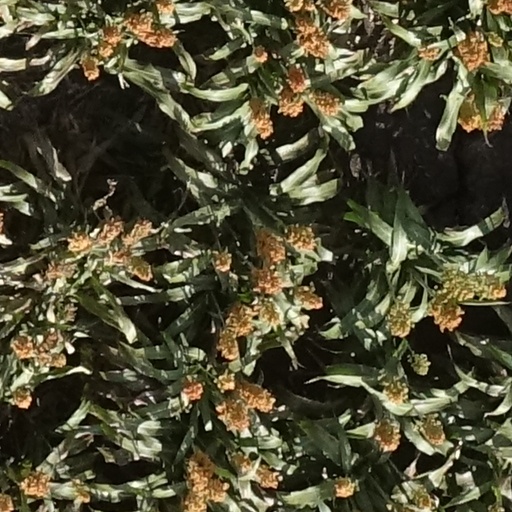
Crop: sorghum